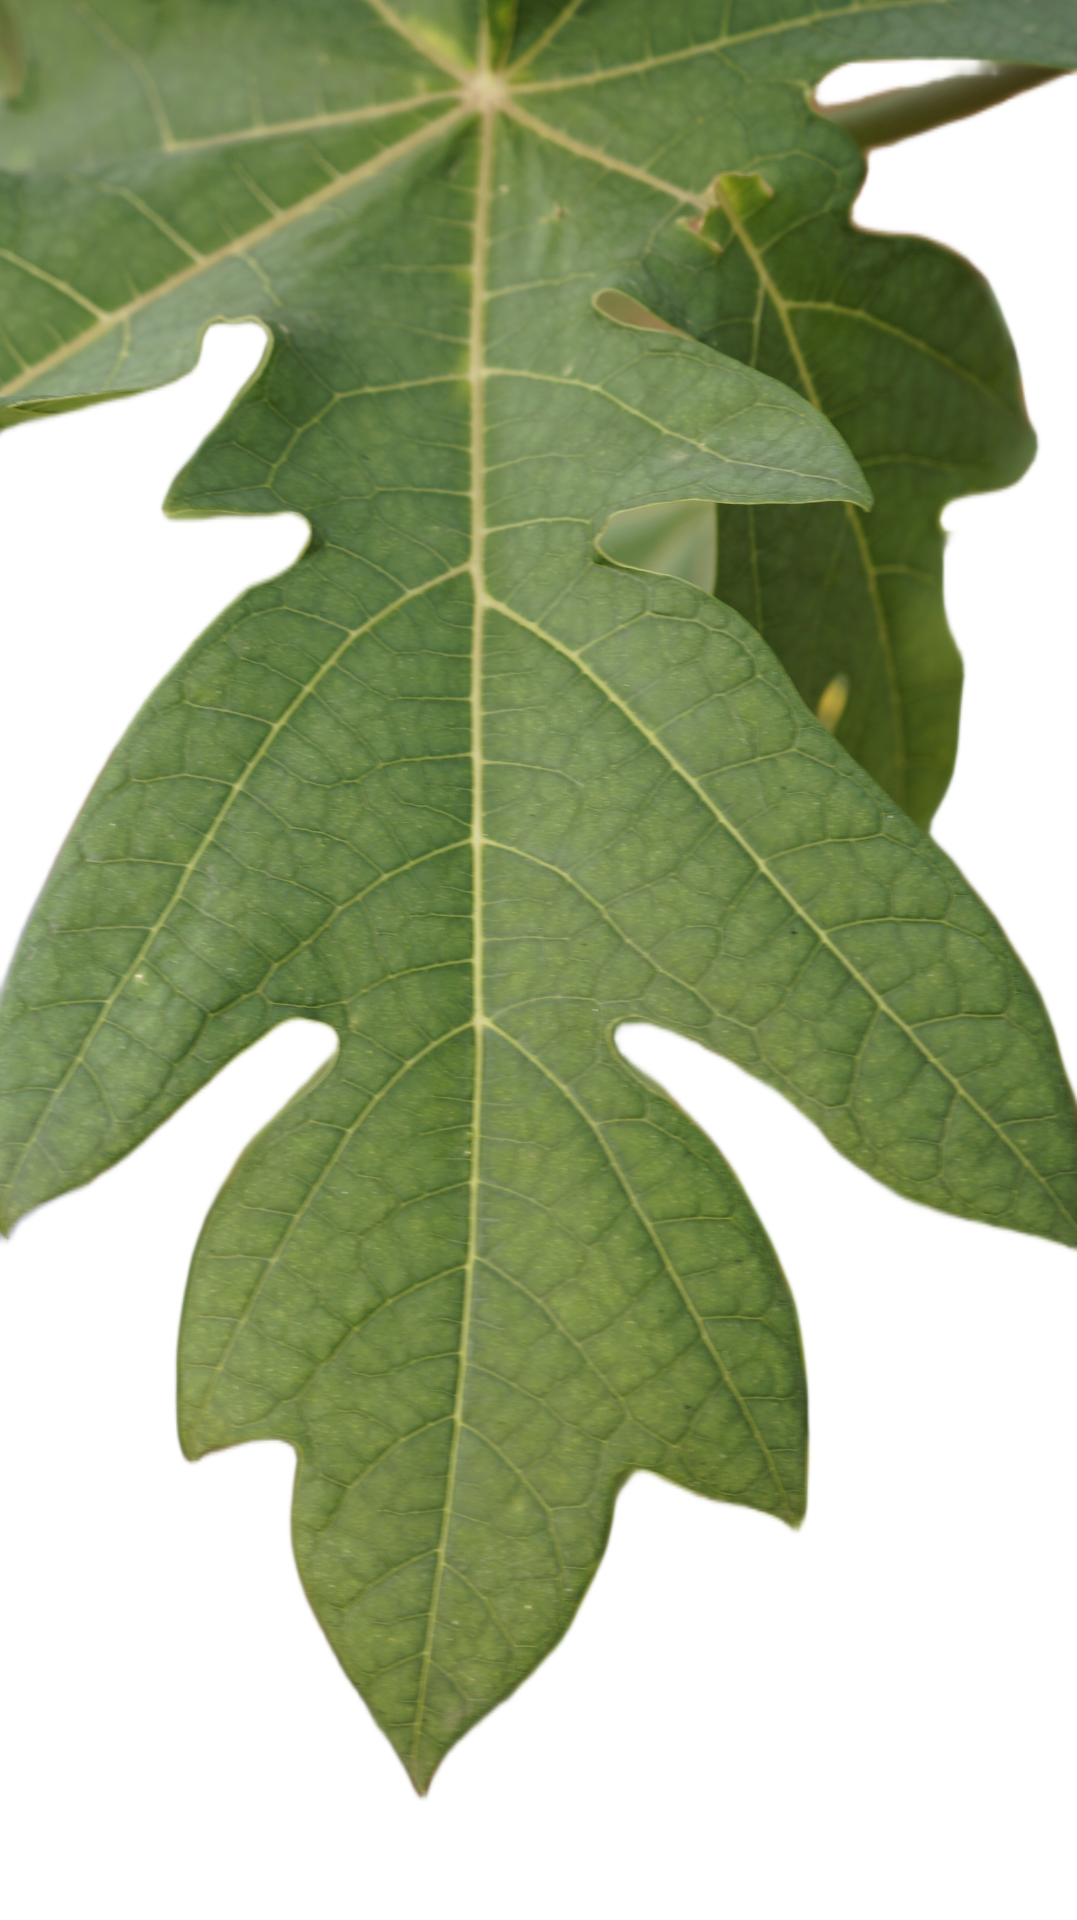
Crop: Papaya
Label: Carica_Insect_Hole